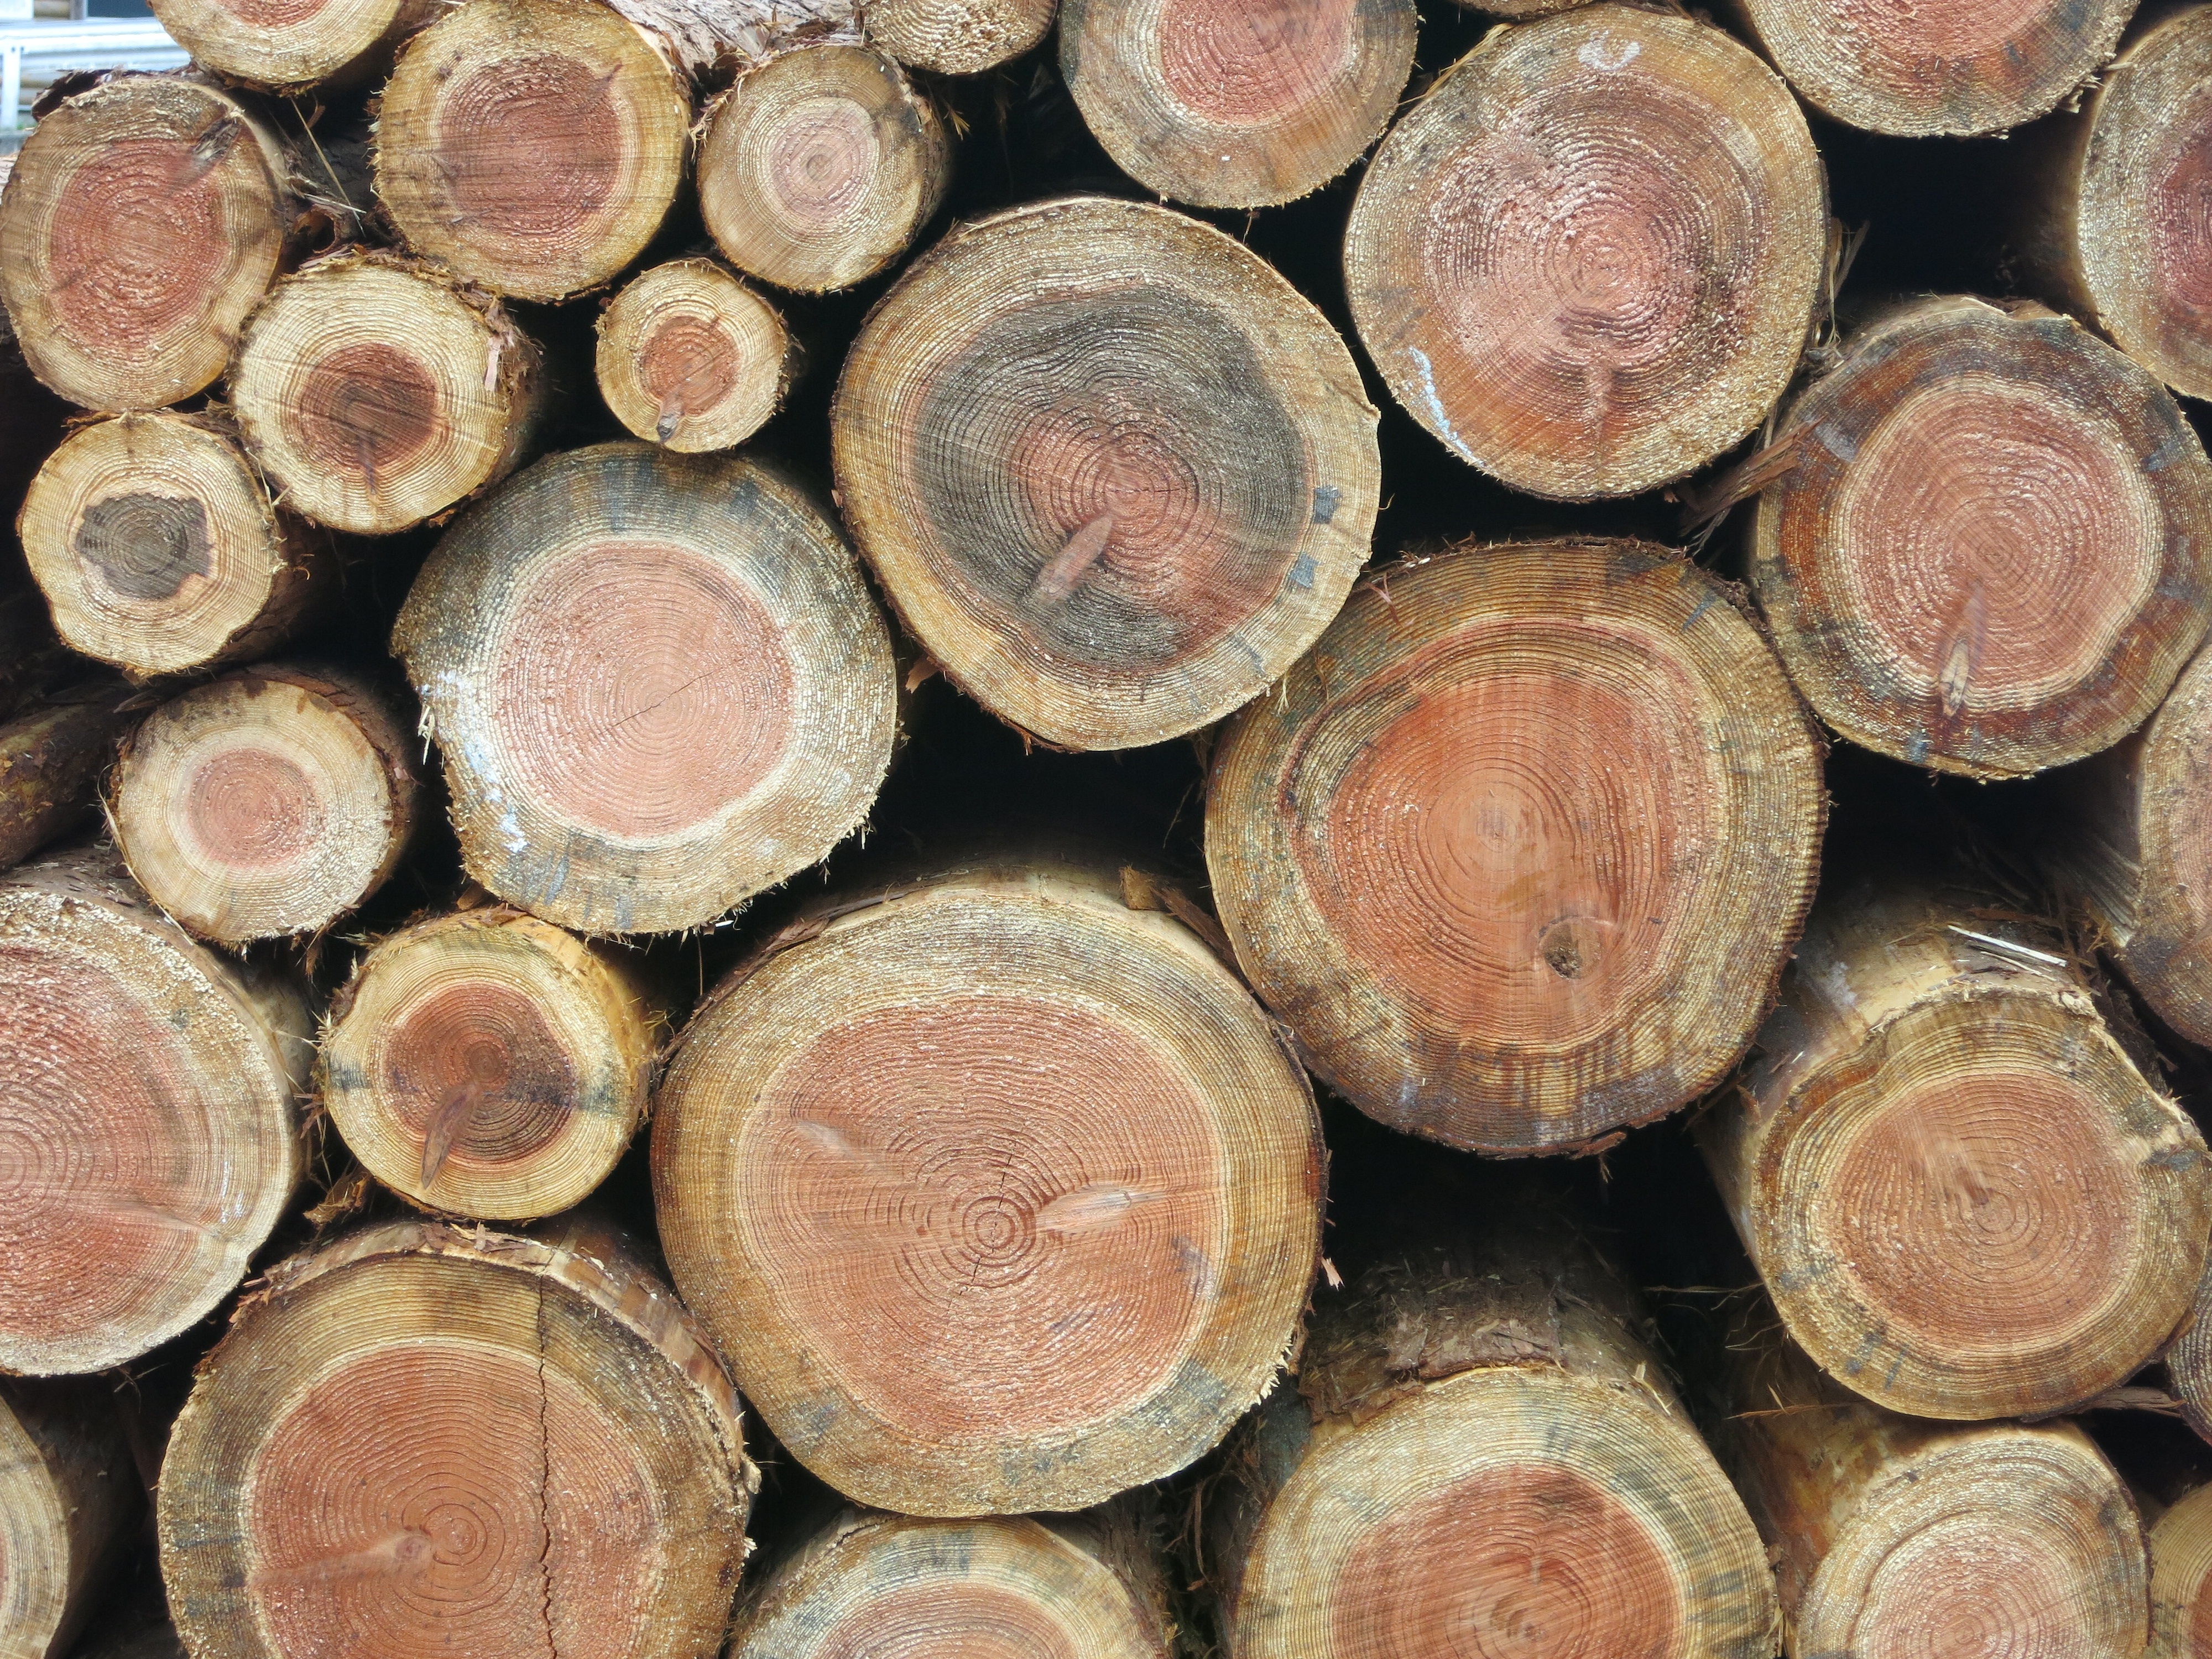
wood, log, food, produce, natural, flooring, wood grain, man made object